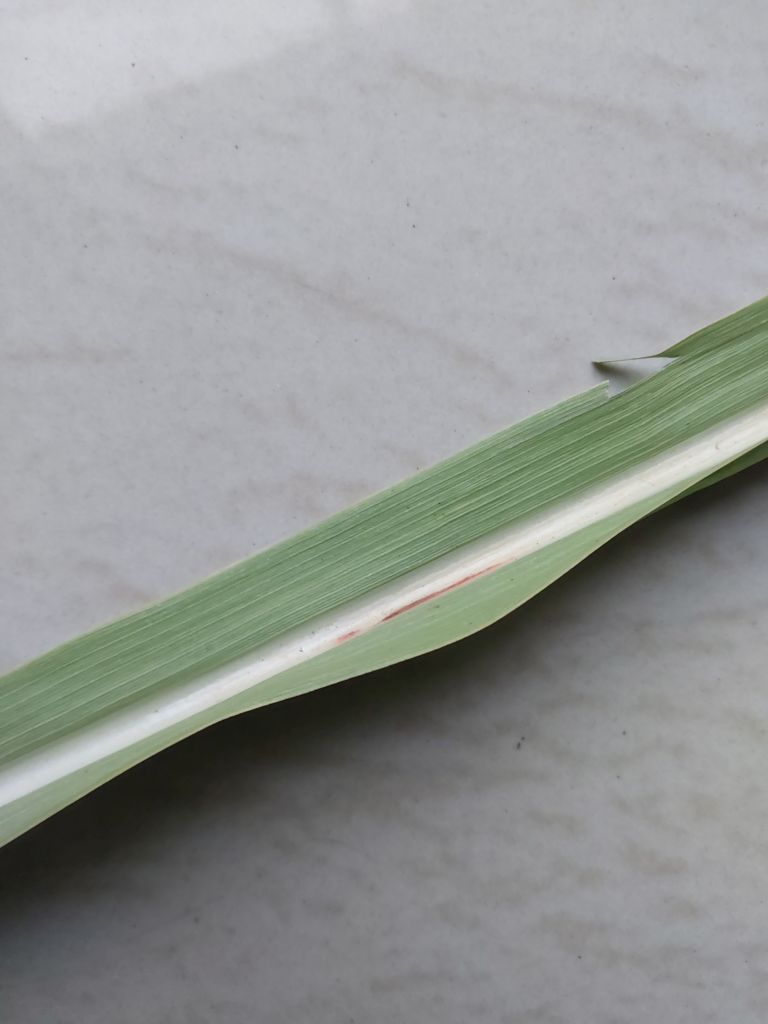
Label: Brown Spot